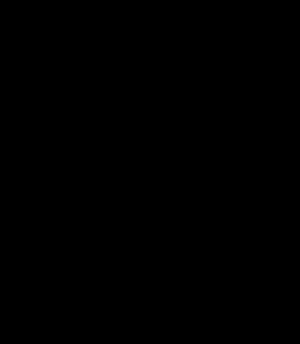
Β-lactamantibiotika
β-lactamring som findes i alle β-lactamantibiotika.
β-lactamantibiotika er en gruppe antibiotika, der er karakteriseret ved at have en β-lactamring som deres aktive struktur. Gruppen omfatter penicilliner, cefalosporiner, carbapenemer og monobactamer.